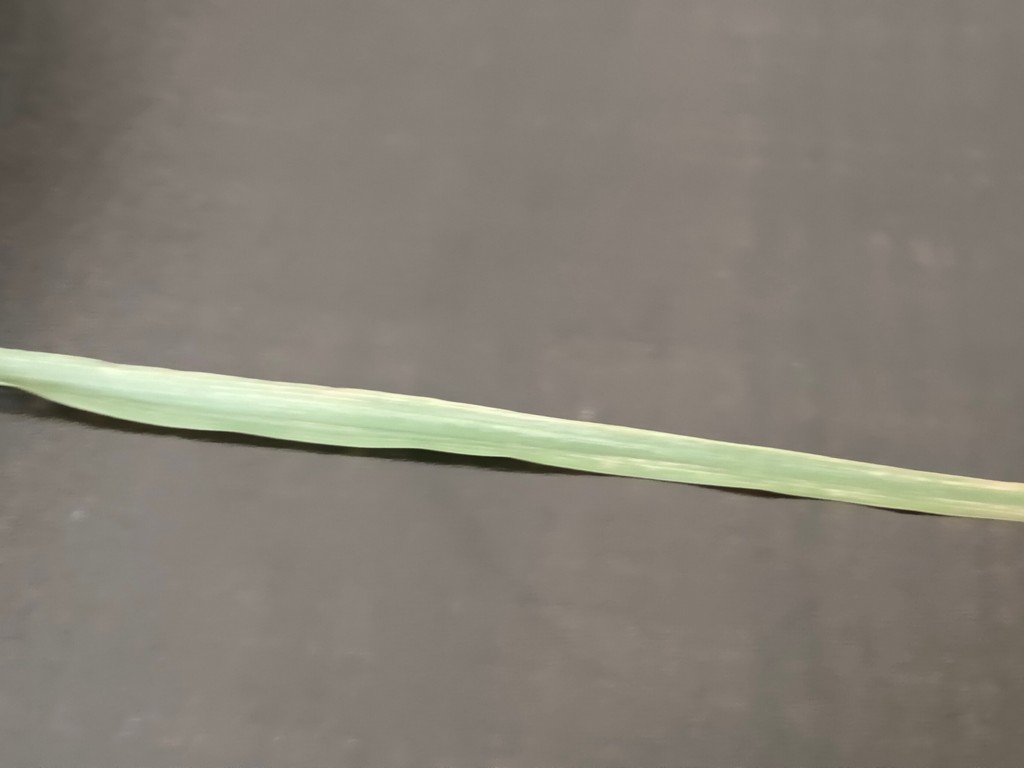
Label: Unhealthy